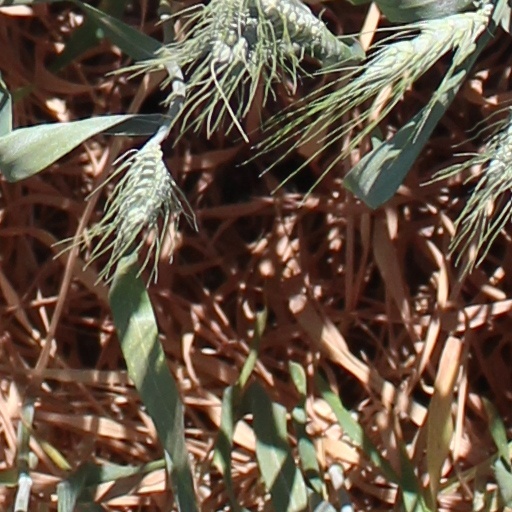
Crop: wheat